Characters of the Uncharted series

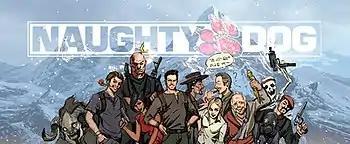

The "Uncharted" series, created by video game developer Naughty Dog (with two titles developed by Bend Studio), features many characters. The series includes the video games "", "", "", "", "", and "", as well as a motion comic prequel, "". It primarily focuses on the exploits of treasure hunter Nathan Drake and his associates as they hunt down various mystical artifacts.